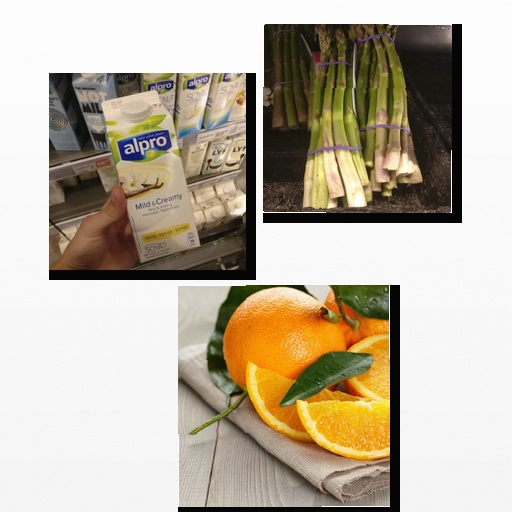
Food items: asparagus, vanilla_soy_yogurt, orange